Gerhard Lindblom

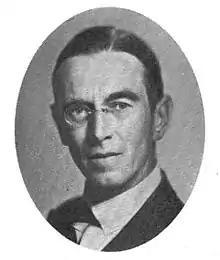
Gerhard Lindblom

Karl Gerhard Lindblom (26 August 1887 – 8 June 1969) was an ethnographer from Sweden who worked in East Africa in the 1910s. He was the principal author of materials on the Akamba peoples. Additionally, he worked as the Director of the Museum of Stockholm beginning in 1928 and in 1935 he became a professor at the Stockholm University.